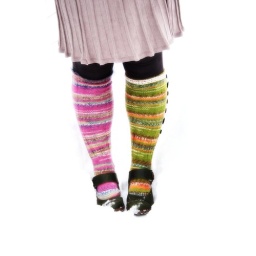
january 8, 2011 - magic in pink and green